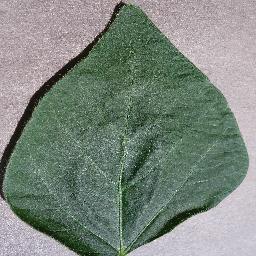
Label: Soybean___healthy